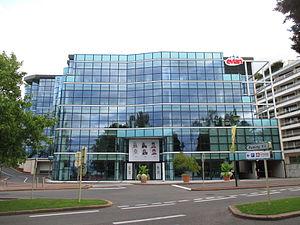
Locaux Evian à Evian
Évian est une marque d’eau minérale appartenant à la division « eaux » du groupe agroalimentaire français Danone, nᵒ 2 mondial en volume des eaux en bouteilles avec 18 milliards de litres derrière Nestlé Waters. Elle est exploitée par la SAEME, filiale de Danone, qui gère l’embouteillage d’environ 1,5 milliard de litres d’eau Évian chaque année.